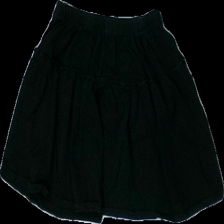
View: front
Type: Skirt
Category: Children
Brand: Missing
Colors: Black
Material: 100% cotton
Cut: Regular
Season: All
Price range: <50
Recommended usage: Reuse